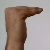
The image shows a hand gesture representing a space in Indian Sign Language.